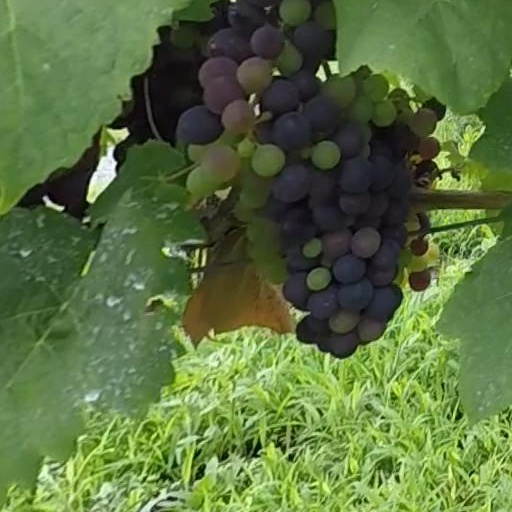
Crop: grape